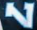
Number: 7